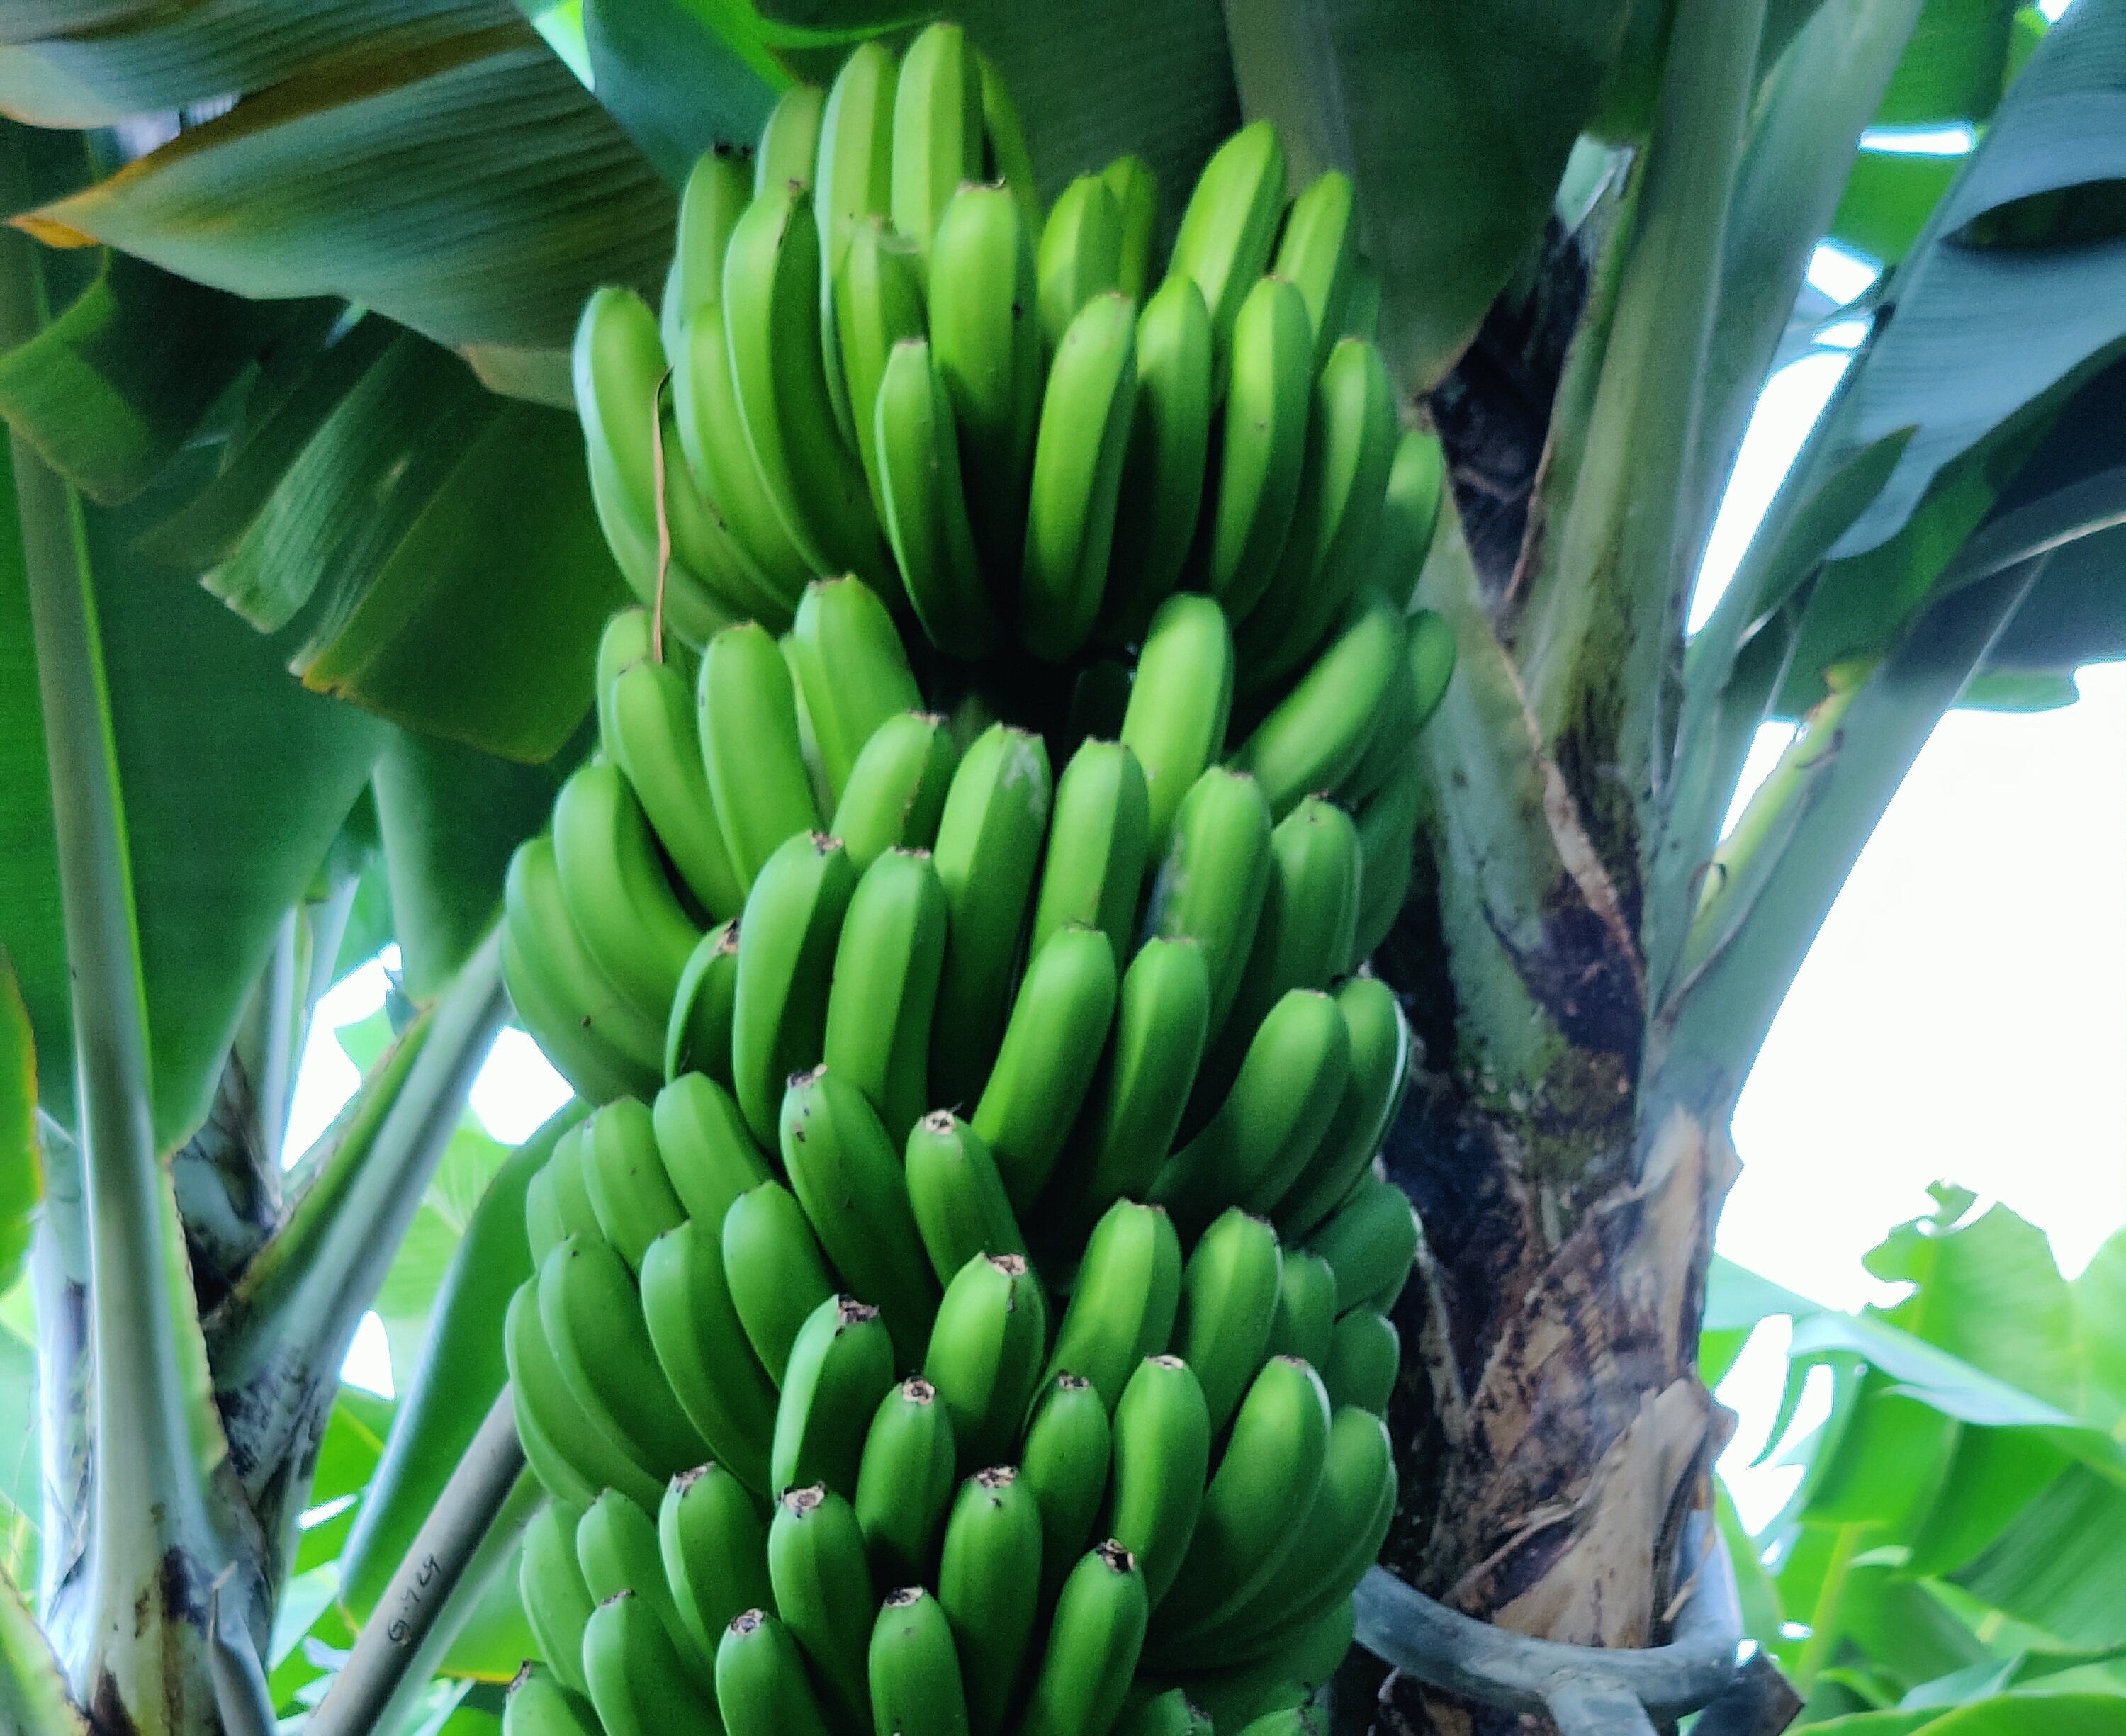
Label: Cut